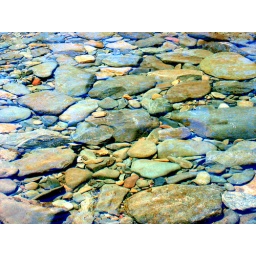
The water in the creek was very clear